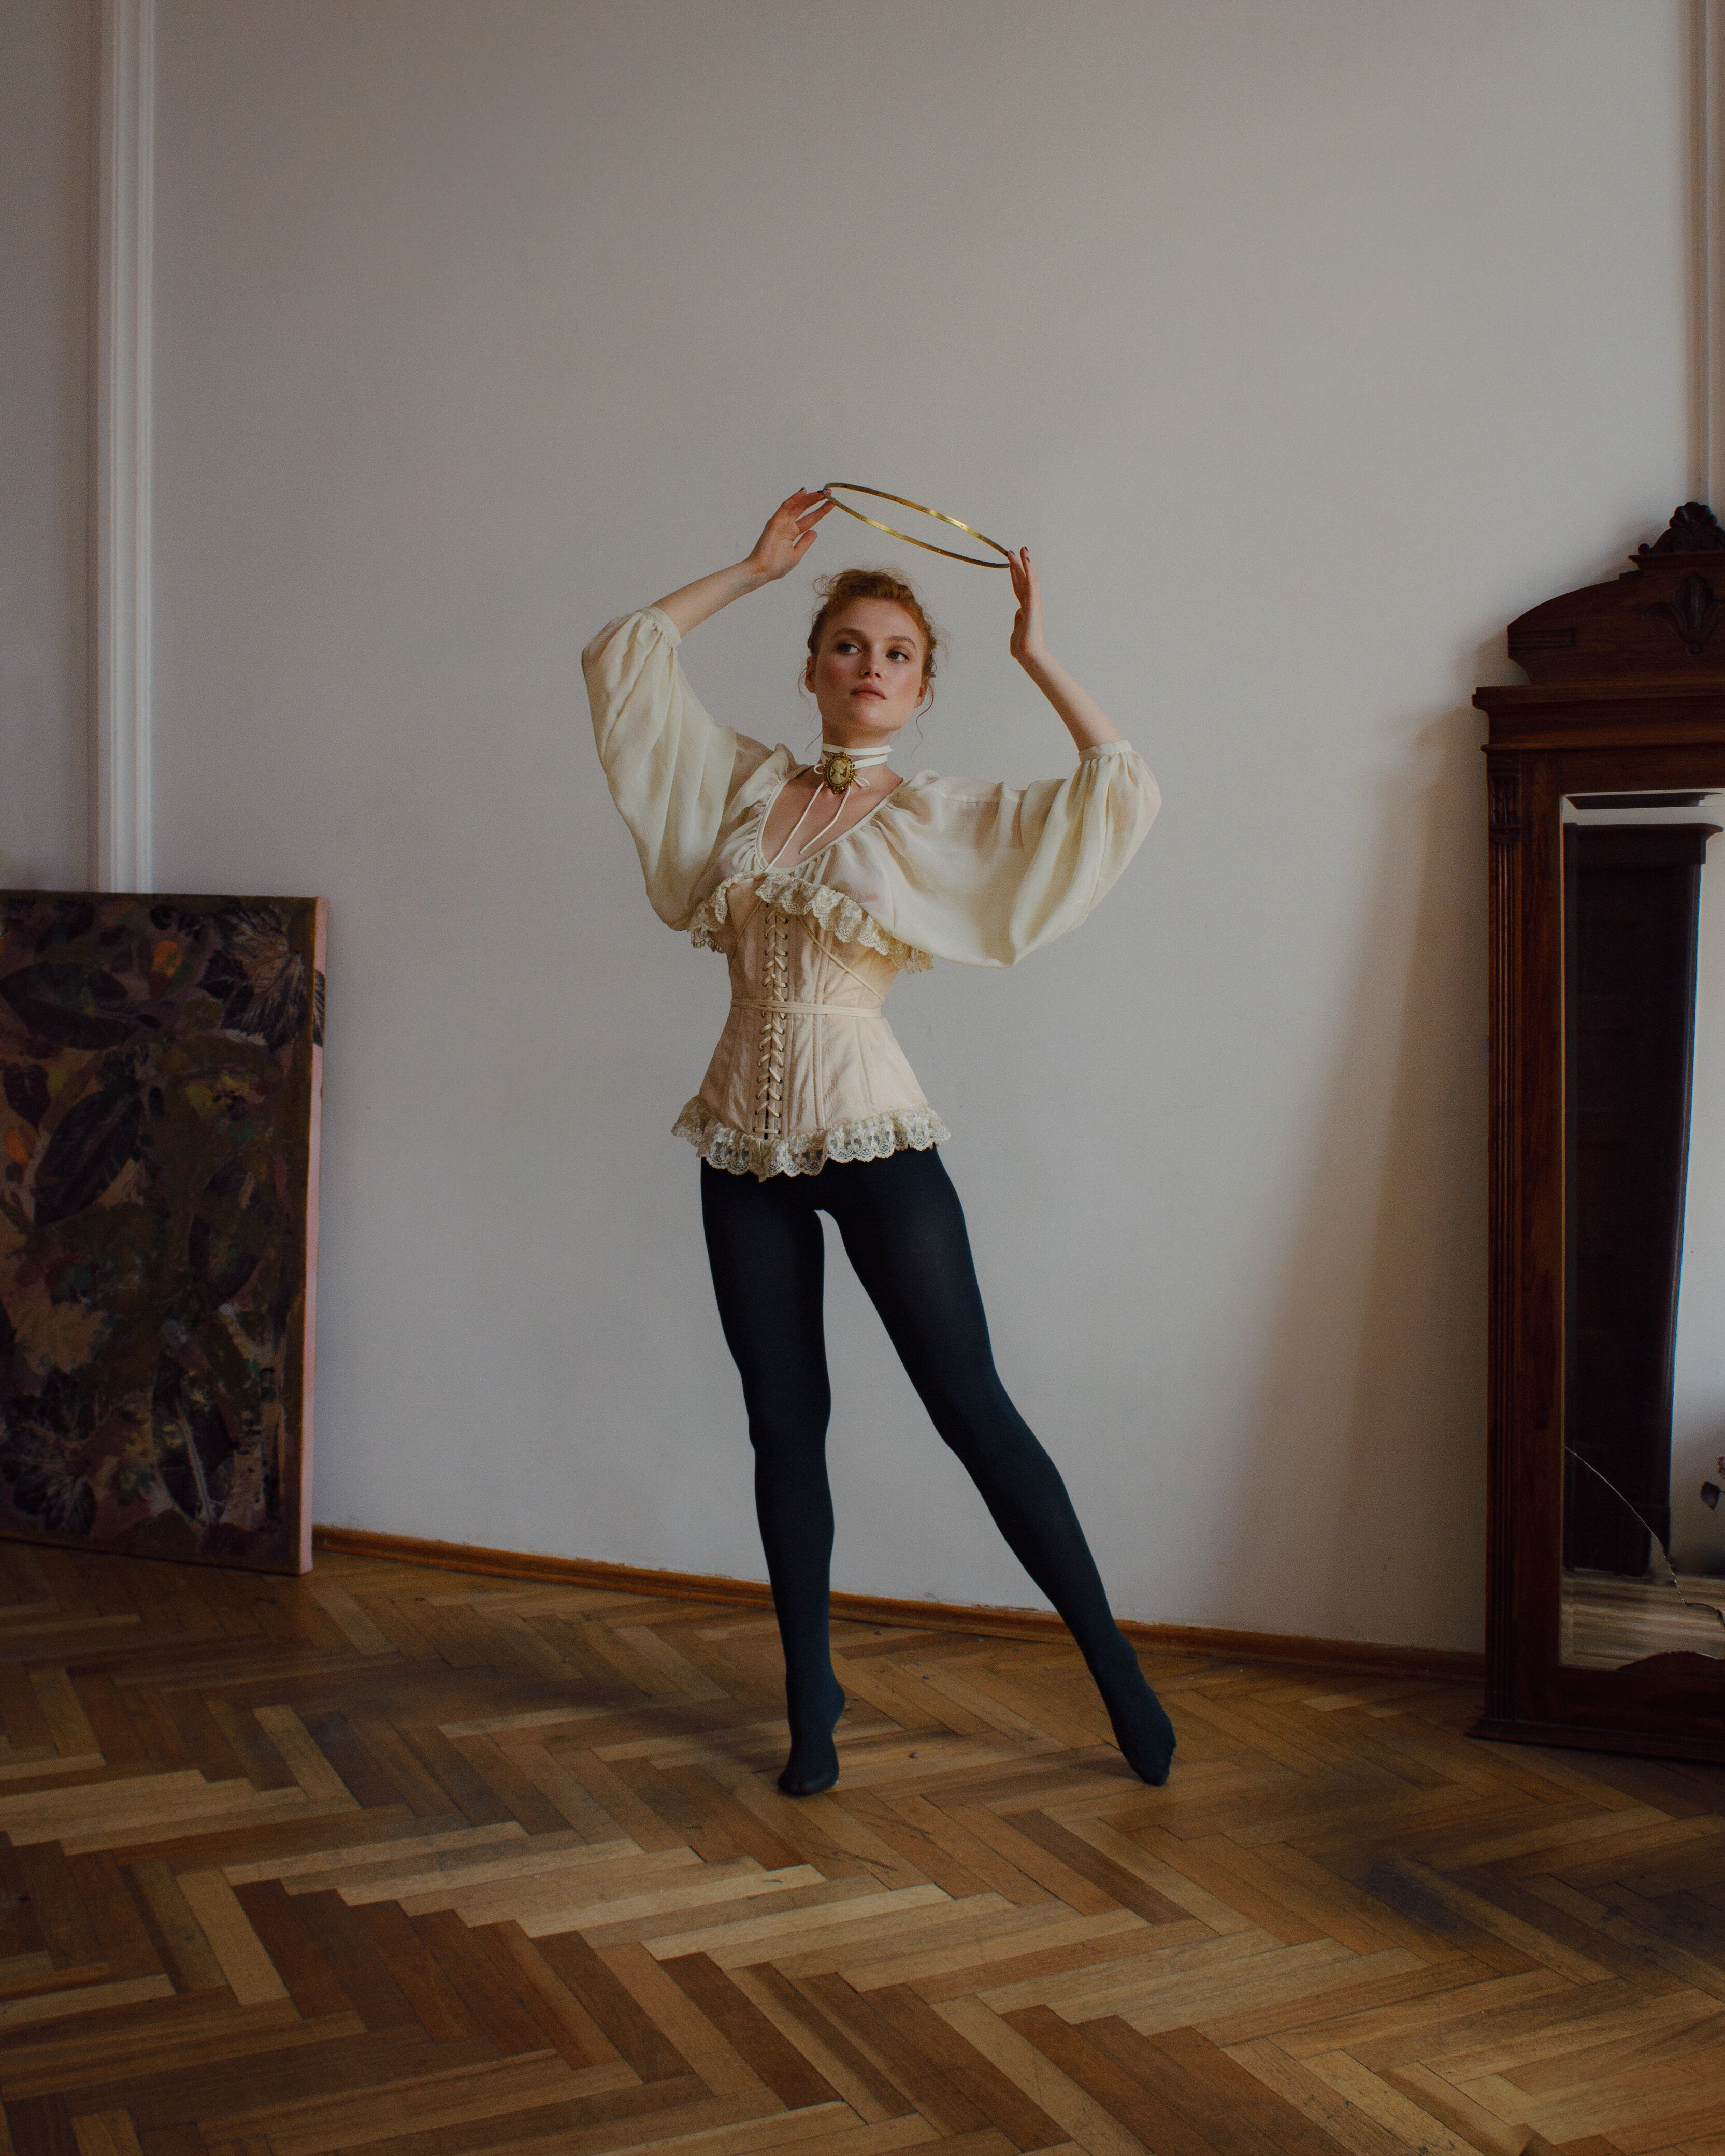
shoulder, flash photography, wood, sleeve, waist, thigh, knee, floor, flooring, street fashion, happy, fashion design, dance, performing arts, hardwood, long hair, human leg, trunk, ceiling, event, balance, eyewear, denim, entertainment, choreography, abdomen, formal wear, sportswear, laminate flooring, fun, wood flooring, fashion model, t shirt, boot, fur, costume, performance art, room, photo shoot, plaster